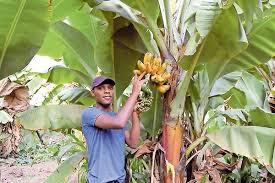
Mkulima huyu ako kwa shamba lake,amepanda ndizi shamba lake,hapa anamshika ndizi yenye imeifa kwa shamba lake kuonyesha kupanda ndizi ni kazi nzuri ya mkulima.